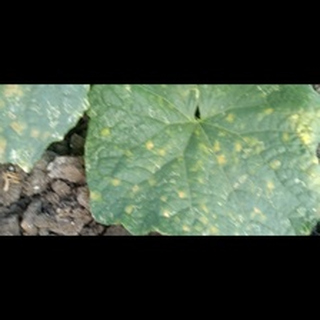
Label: diseased_cucumber